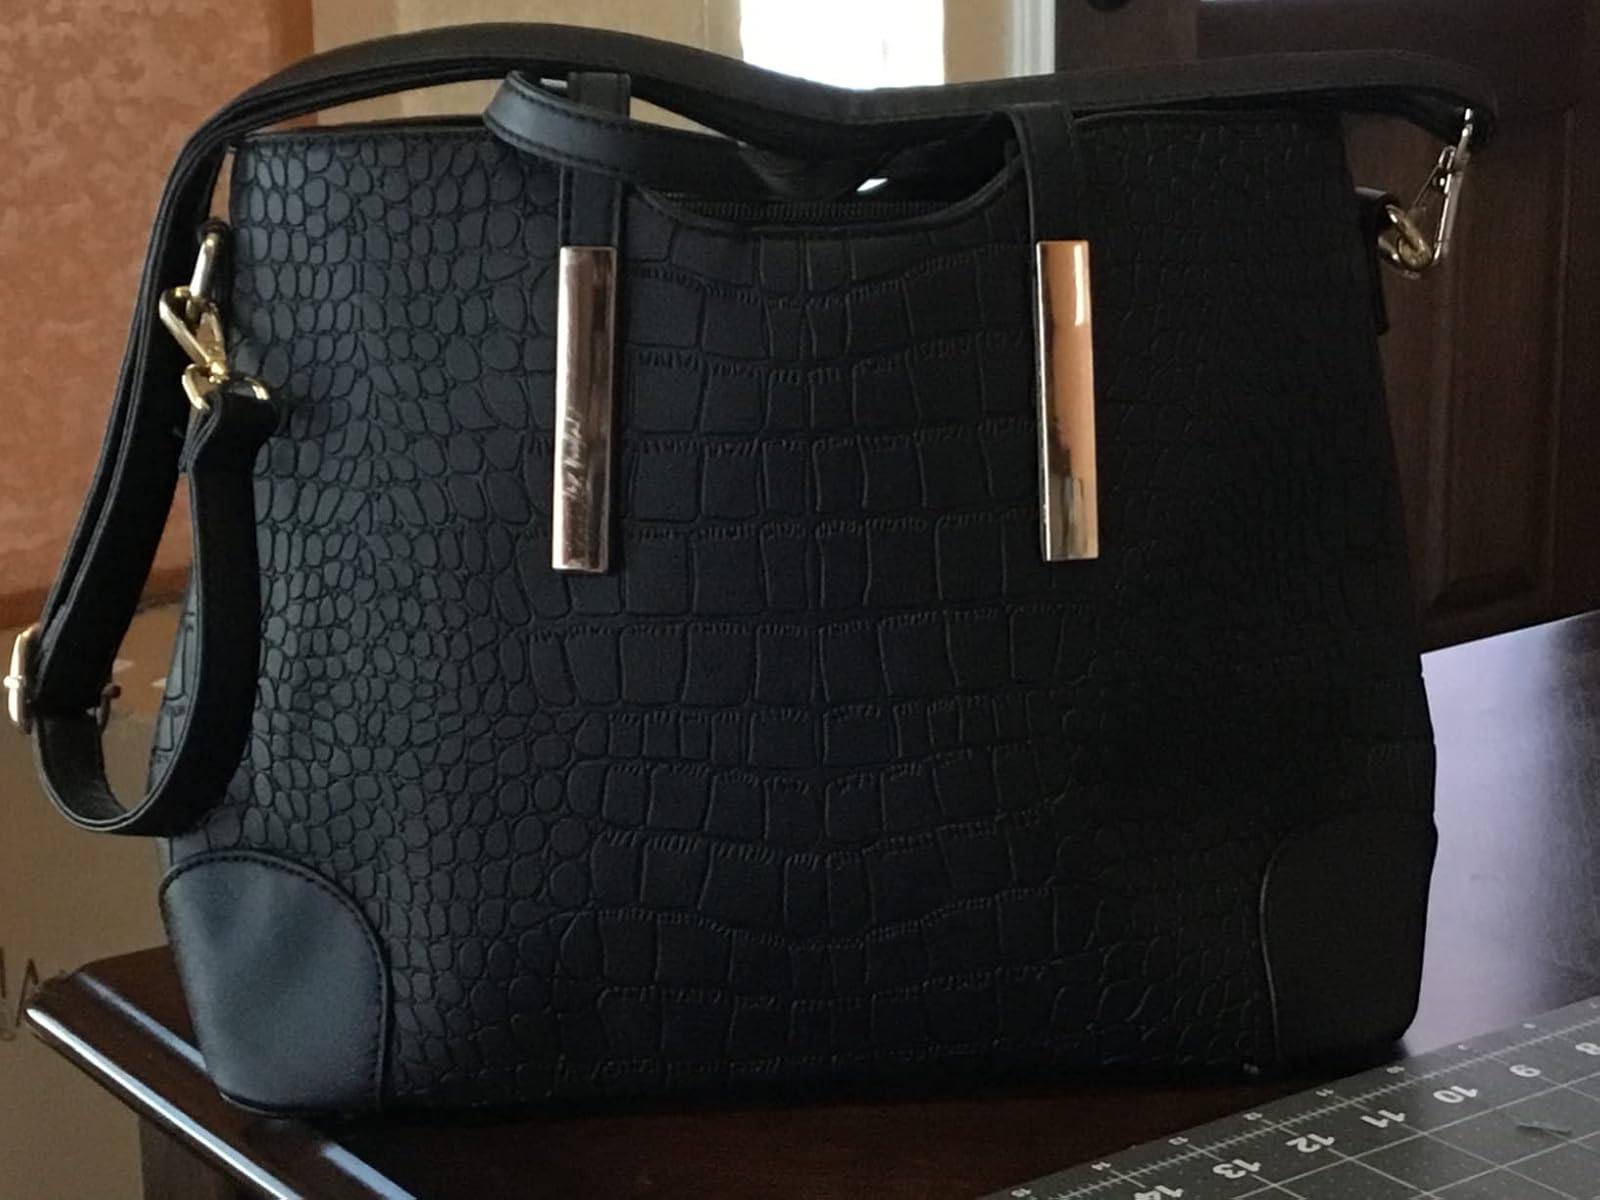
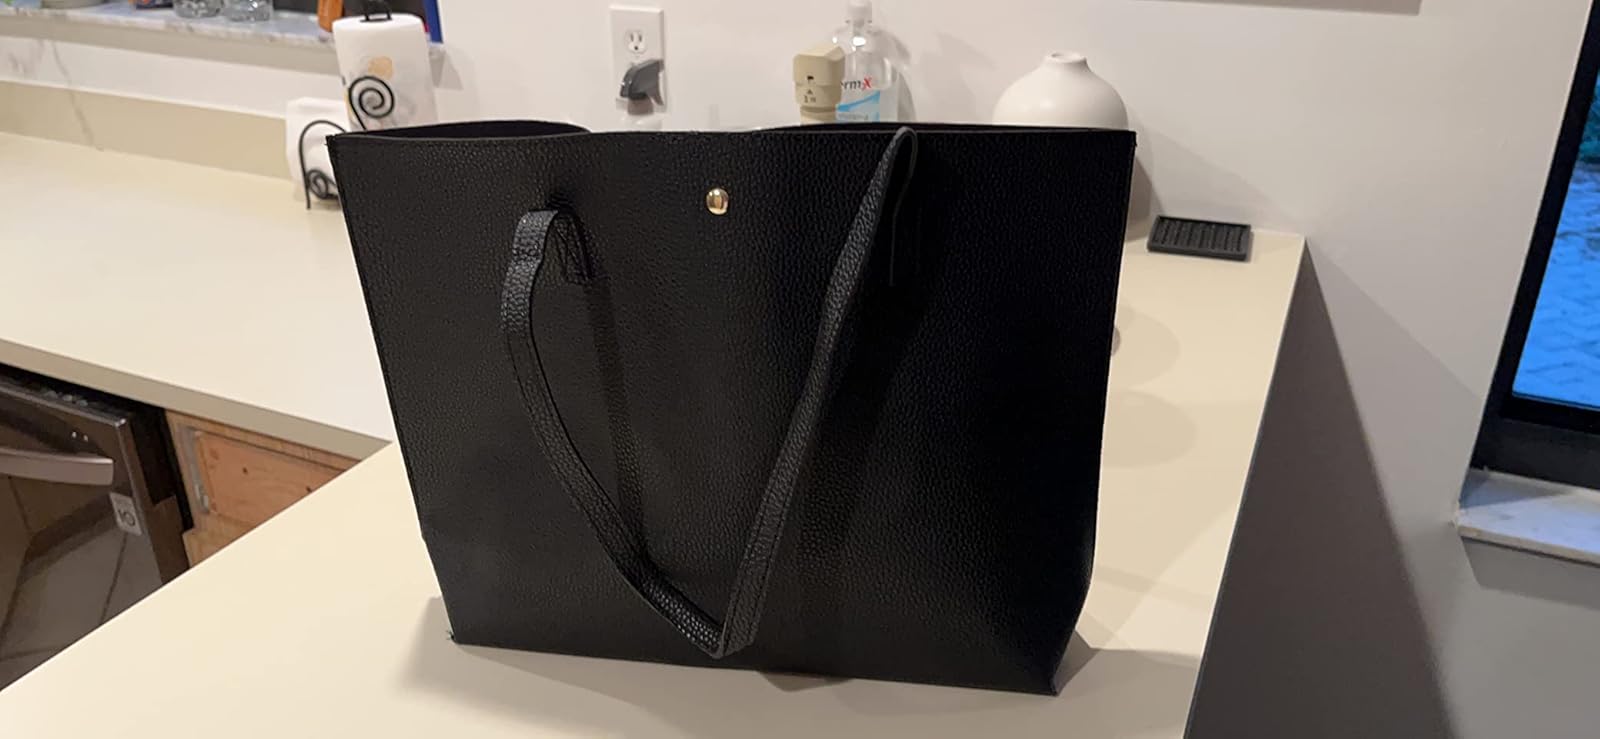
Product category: accessories_handbag
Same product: no